Futian Checkpoint station

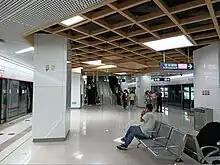
Line 10 platforms

There are a total of 5 levels in the Futian Checkpoint station. The 2nd and 3rd levels (above ground) are immigration facilities (being the arrivals hall and departures hall respectively), while the 1st level is Line 4 concourse. The 2 side platforms and an island platform are located on the basement 1st level, but only one island platform and 1 side platform is used in daily operations. Among them, the side platform serves as the unloading platform for trains arriving at the station, while the other island platform is used as the boarding platform for trains departing the station. This method is called the Spanish solution. Line 10 concourse is also located on the basement 1st level, but the transfer passage between Line 4 and Line 10 is under construction. Passengers need to out-of-station interchange Line 4. The basement 3rd level is Line 10 platforms.